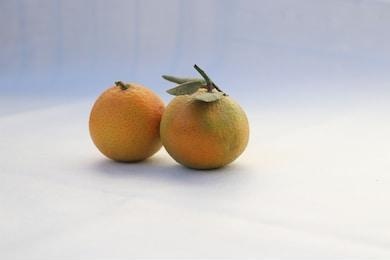
Label: mandarine